You Get Me (film)

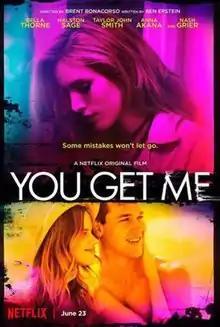
Official release poster

You Get Me is a 2017 American thriller film directed by Brent Bonacorso, written by Ben Epstein, and starring Bella Thorne, Halston Sage, Taylor John Smith, Anna Akana and Nash Grier. It was released on Netflix on June 23, 2017.